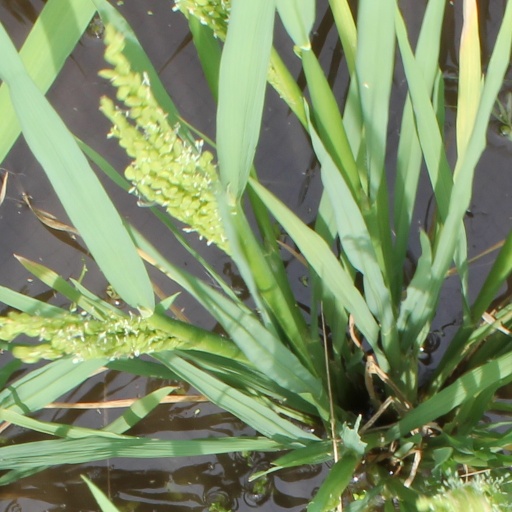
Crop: rice